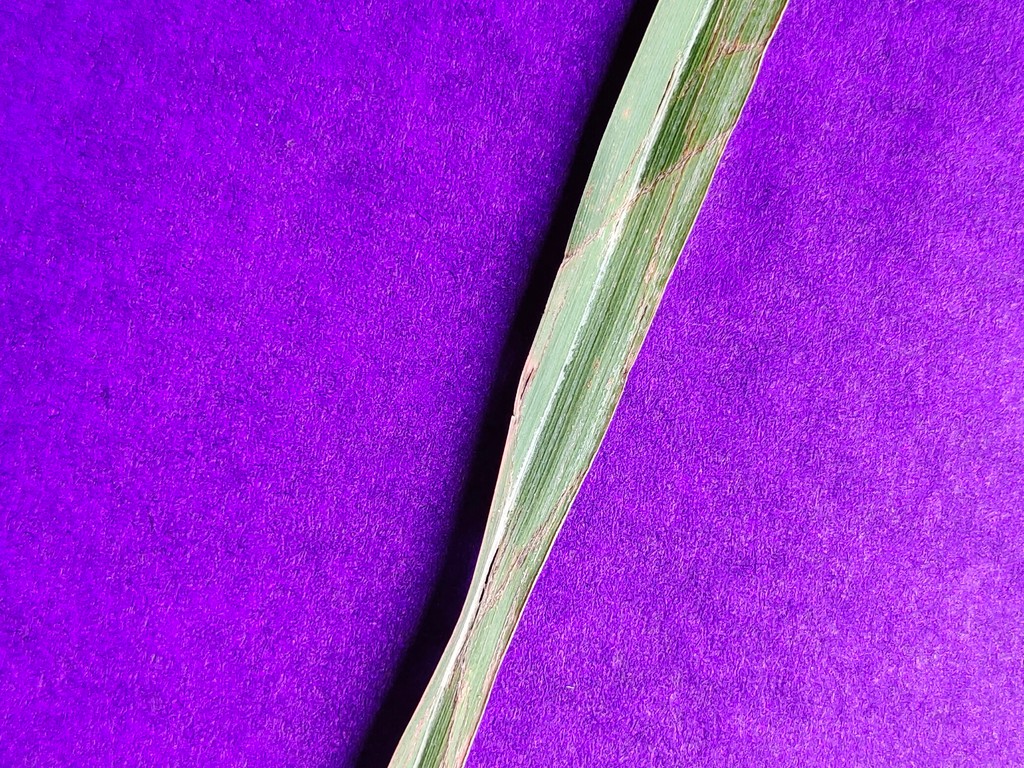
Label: Unhealthy